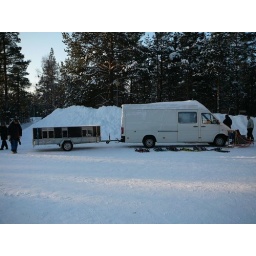
Believe it or not this van has 31 dogs and all their equipment in it...all in perfect comfort